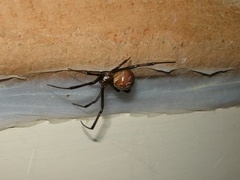
Species: Lactrodectus_hesperus